Bellamy Mansion

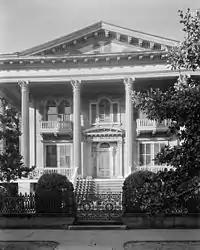
Bellamy mansion, ca. 1937.

After the official end of the war in April 1865, the Federal Government seized southern property, including land, buildings, and homes of Dr. Bellamy. The Bellamys came to reclaim their house, but Dr. Bellamy was not allowed into Wilmington, courtesy of General Hawley — Dr. Bellamy's reputation preceded him. Gen. Joseph Hawley wrote about Dr. Bellamy to another Union officer upon receipt of Dr. Bellamy’s oath of allegiance to the federal government stating, "As a specimen of the temper of certain people I inclose a copy of an application from J.D. Bellamy, which explains itself. Bellamy was a rabid secessionist here and tyrannized over all suspected of Unionism. He ran away, but only to get under the feet of General Sherman’s forces. From a neighboring county he sends in this appeal. I have answered verbally that having for four years been making his bed, he now must lie on it for awhile. I have no time to take him within the lines."